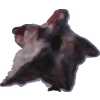
Label: carambola